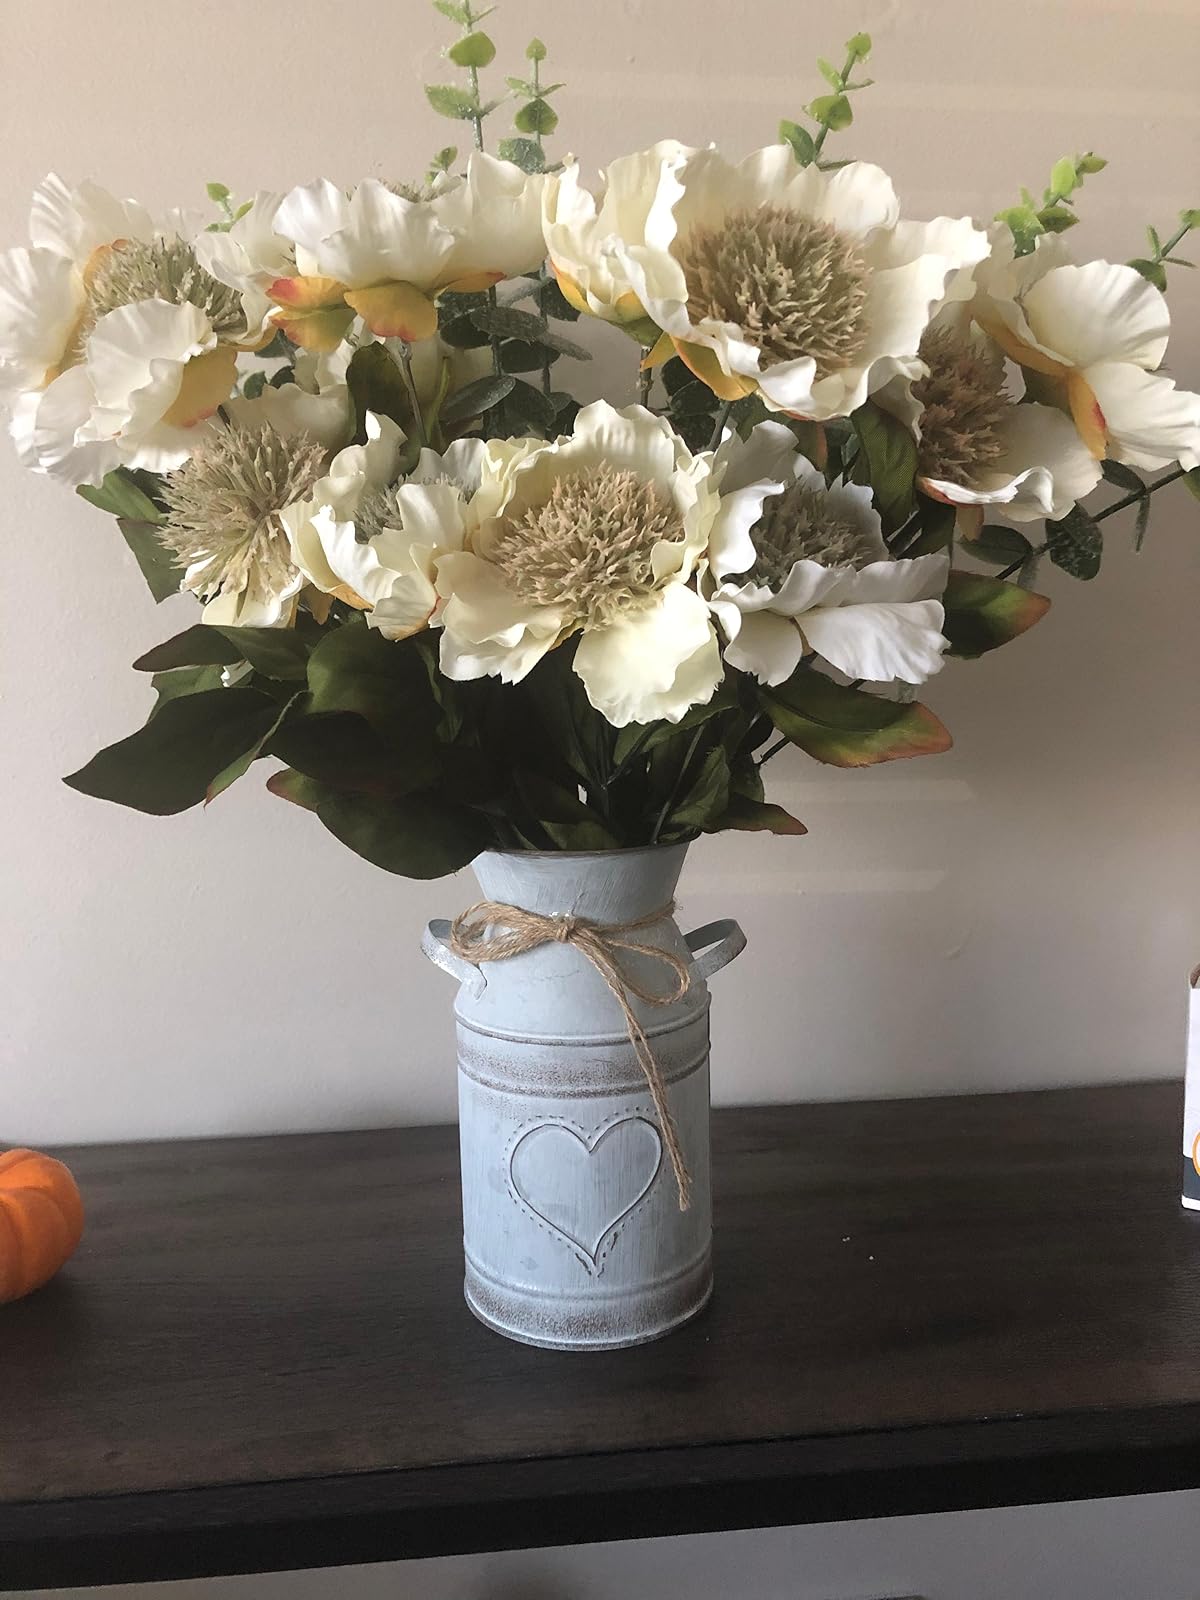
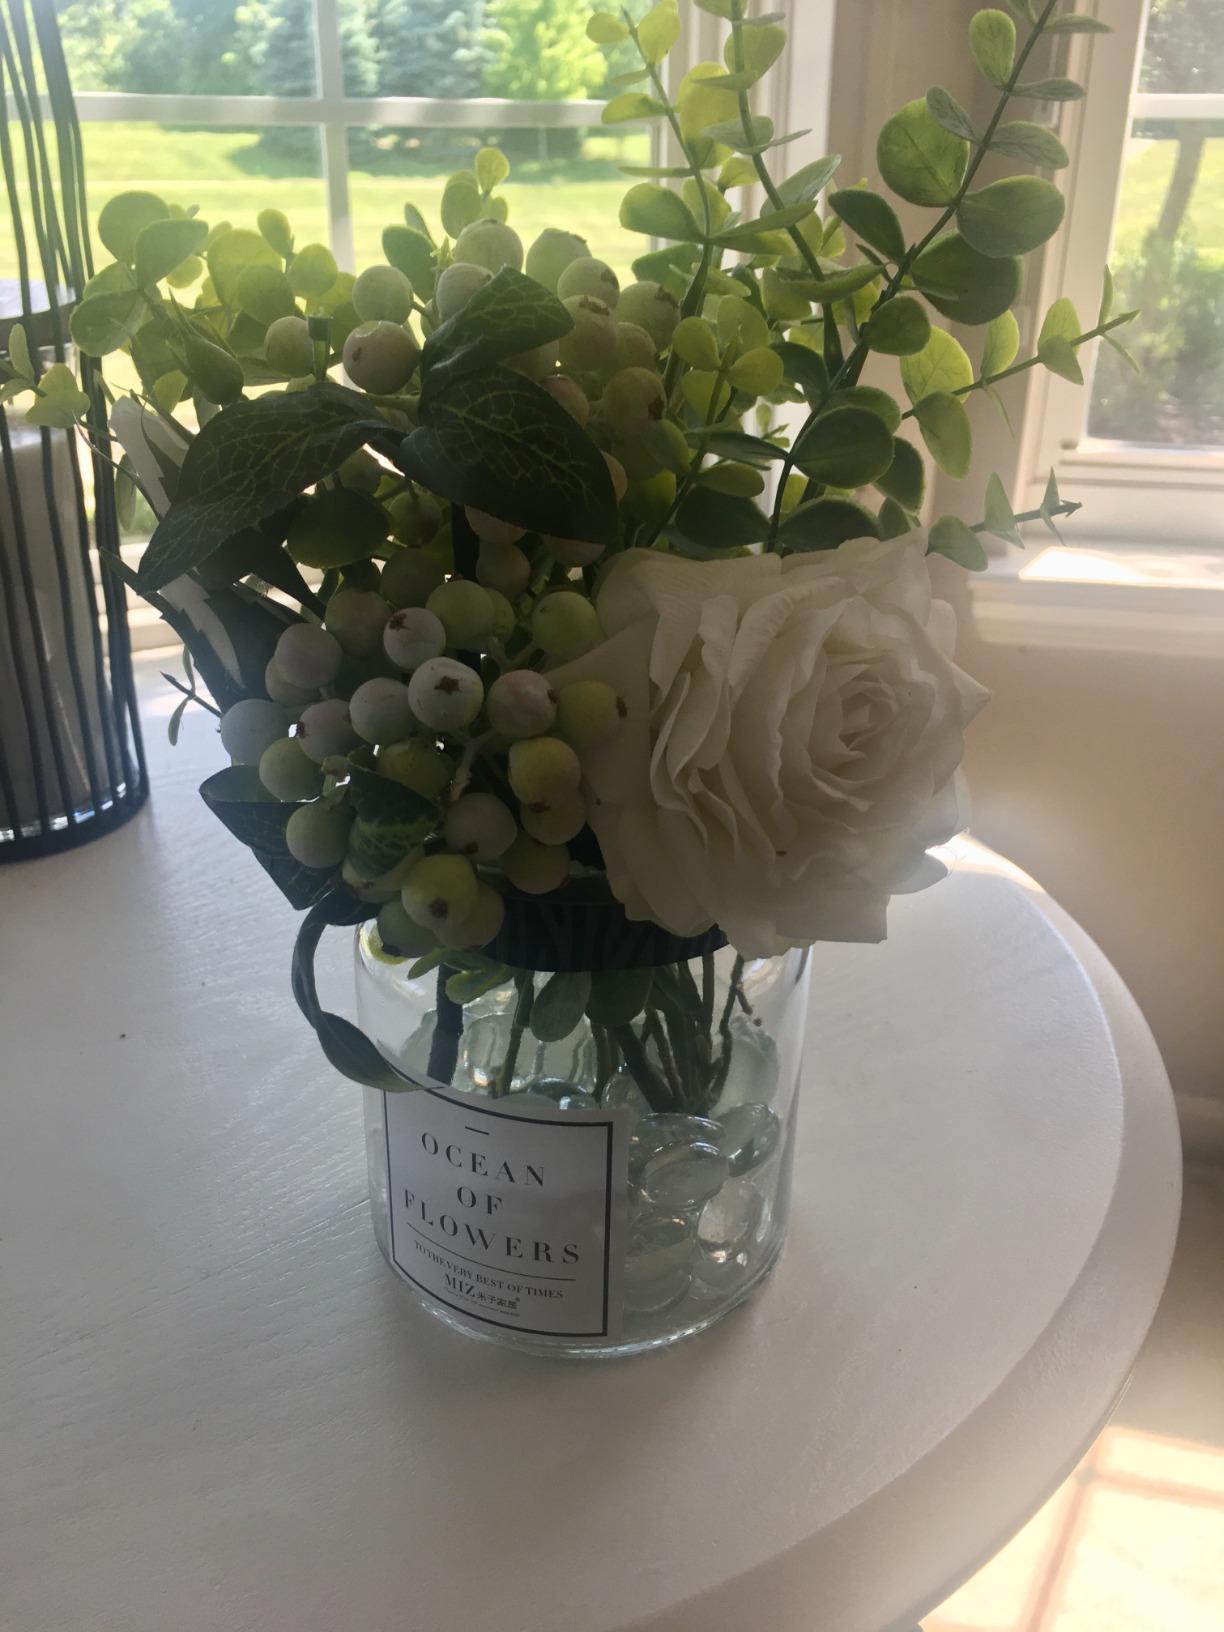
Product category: vase
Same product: no